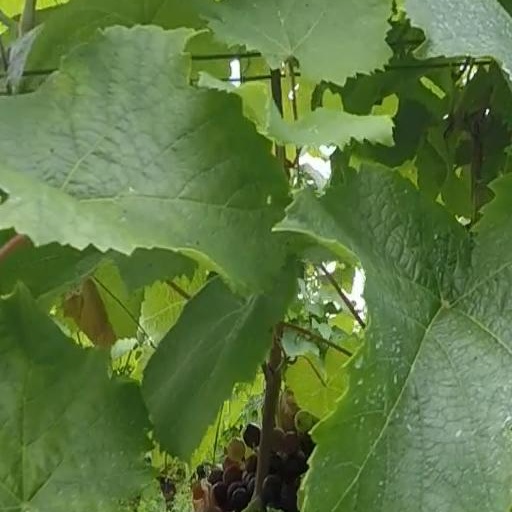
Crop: grape